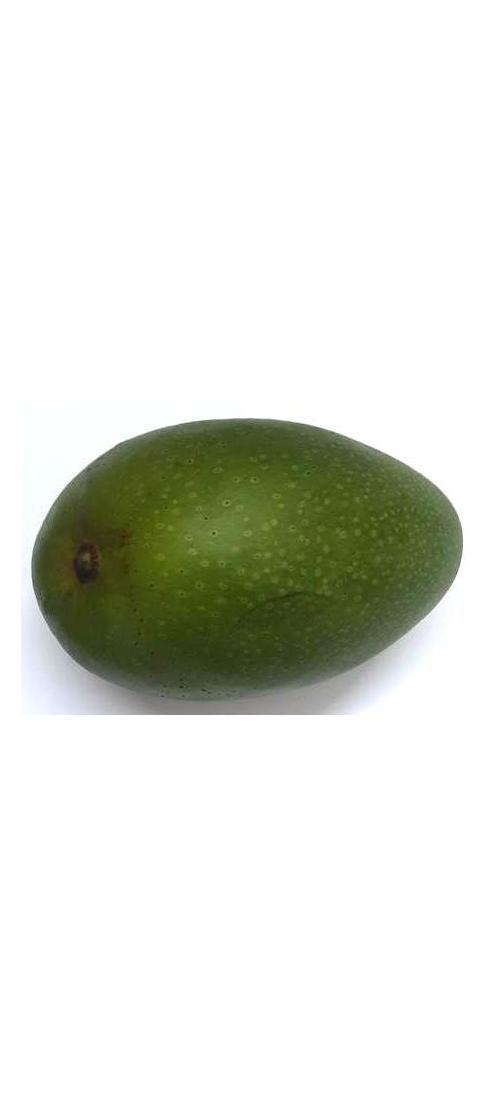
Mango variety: Ashshina Zhinuk